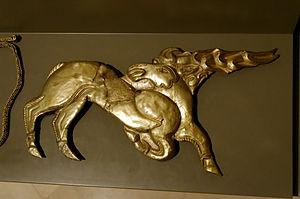
Le cerf d'or. Cette parure en or, forgée vers le VIe siècle avant J.C, ornait à l'origine le bouclier d'un prince scythe
Les Scythes étaient un ensemble de peuples indo-européens d'Eurasie en grande partie nomades et parlant des langues iraniennes. Originaires d'Asie centrale, ils ont vécu leur apogée entre le VIIᵉ siècle av. J.-C. et la fin de l'Antiquité, notamment dans les steppes de l'Eurasie centrale, une vaste zone allant de l'Ukraine à l'Altaï, en passant par la Russie et le Kazakhstan. Les Perses désignaient ces peuples par le nom de Sakas, francisé en Saces. De nombreuses sources antiques attestent des peuples scythes, les Assyriens mentionnent les Saces dès −640.